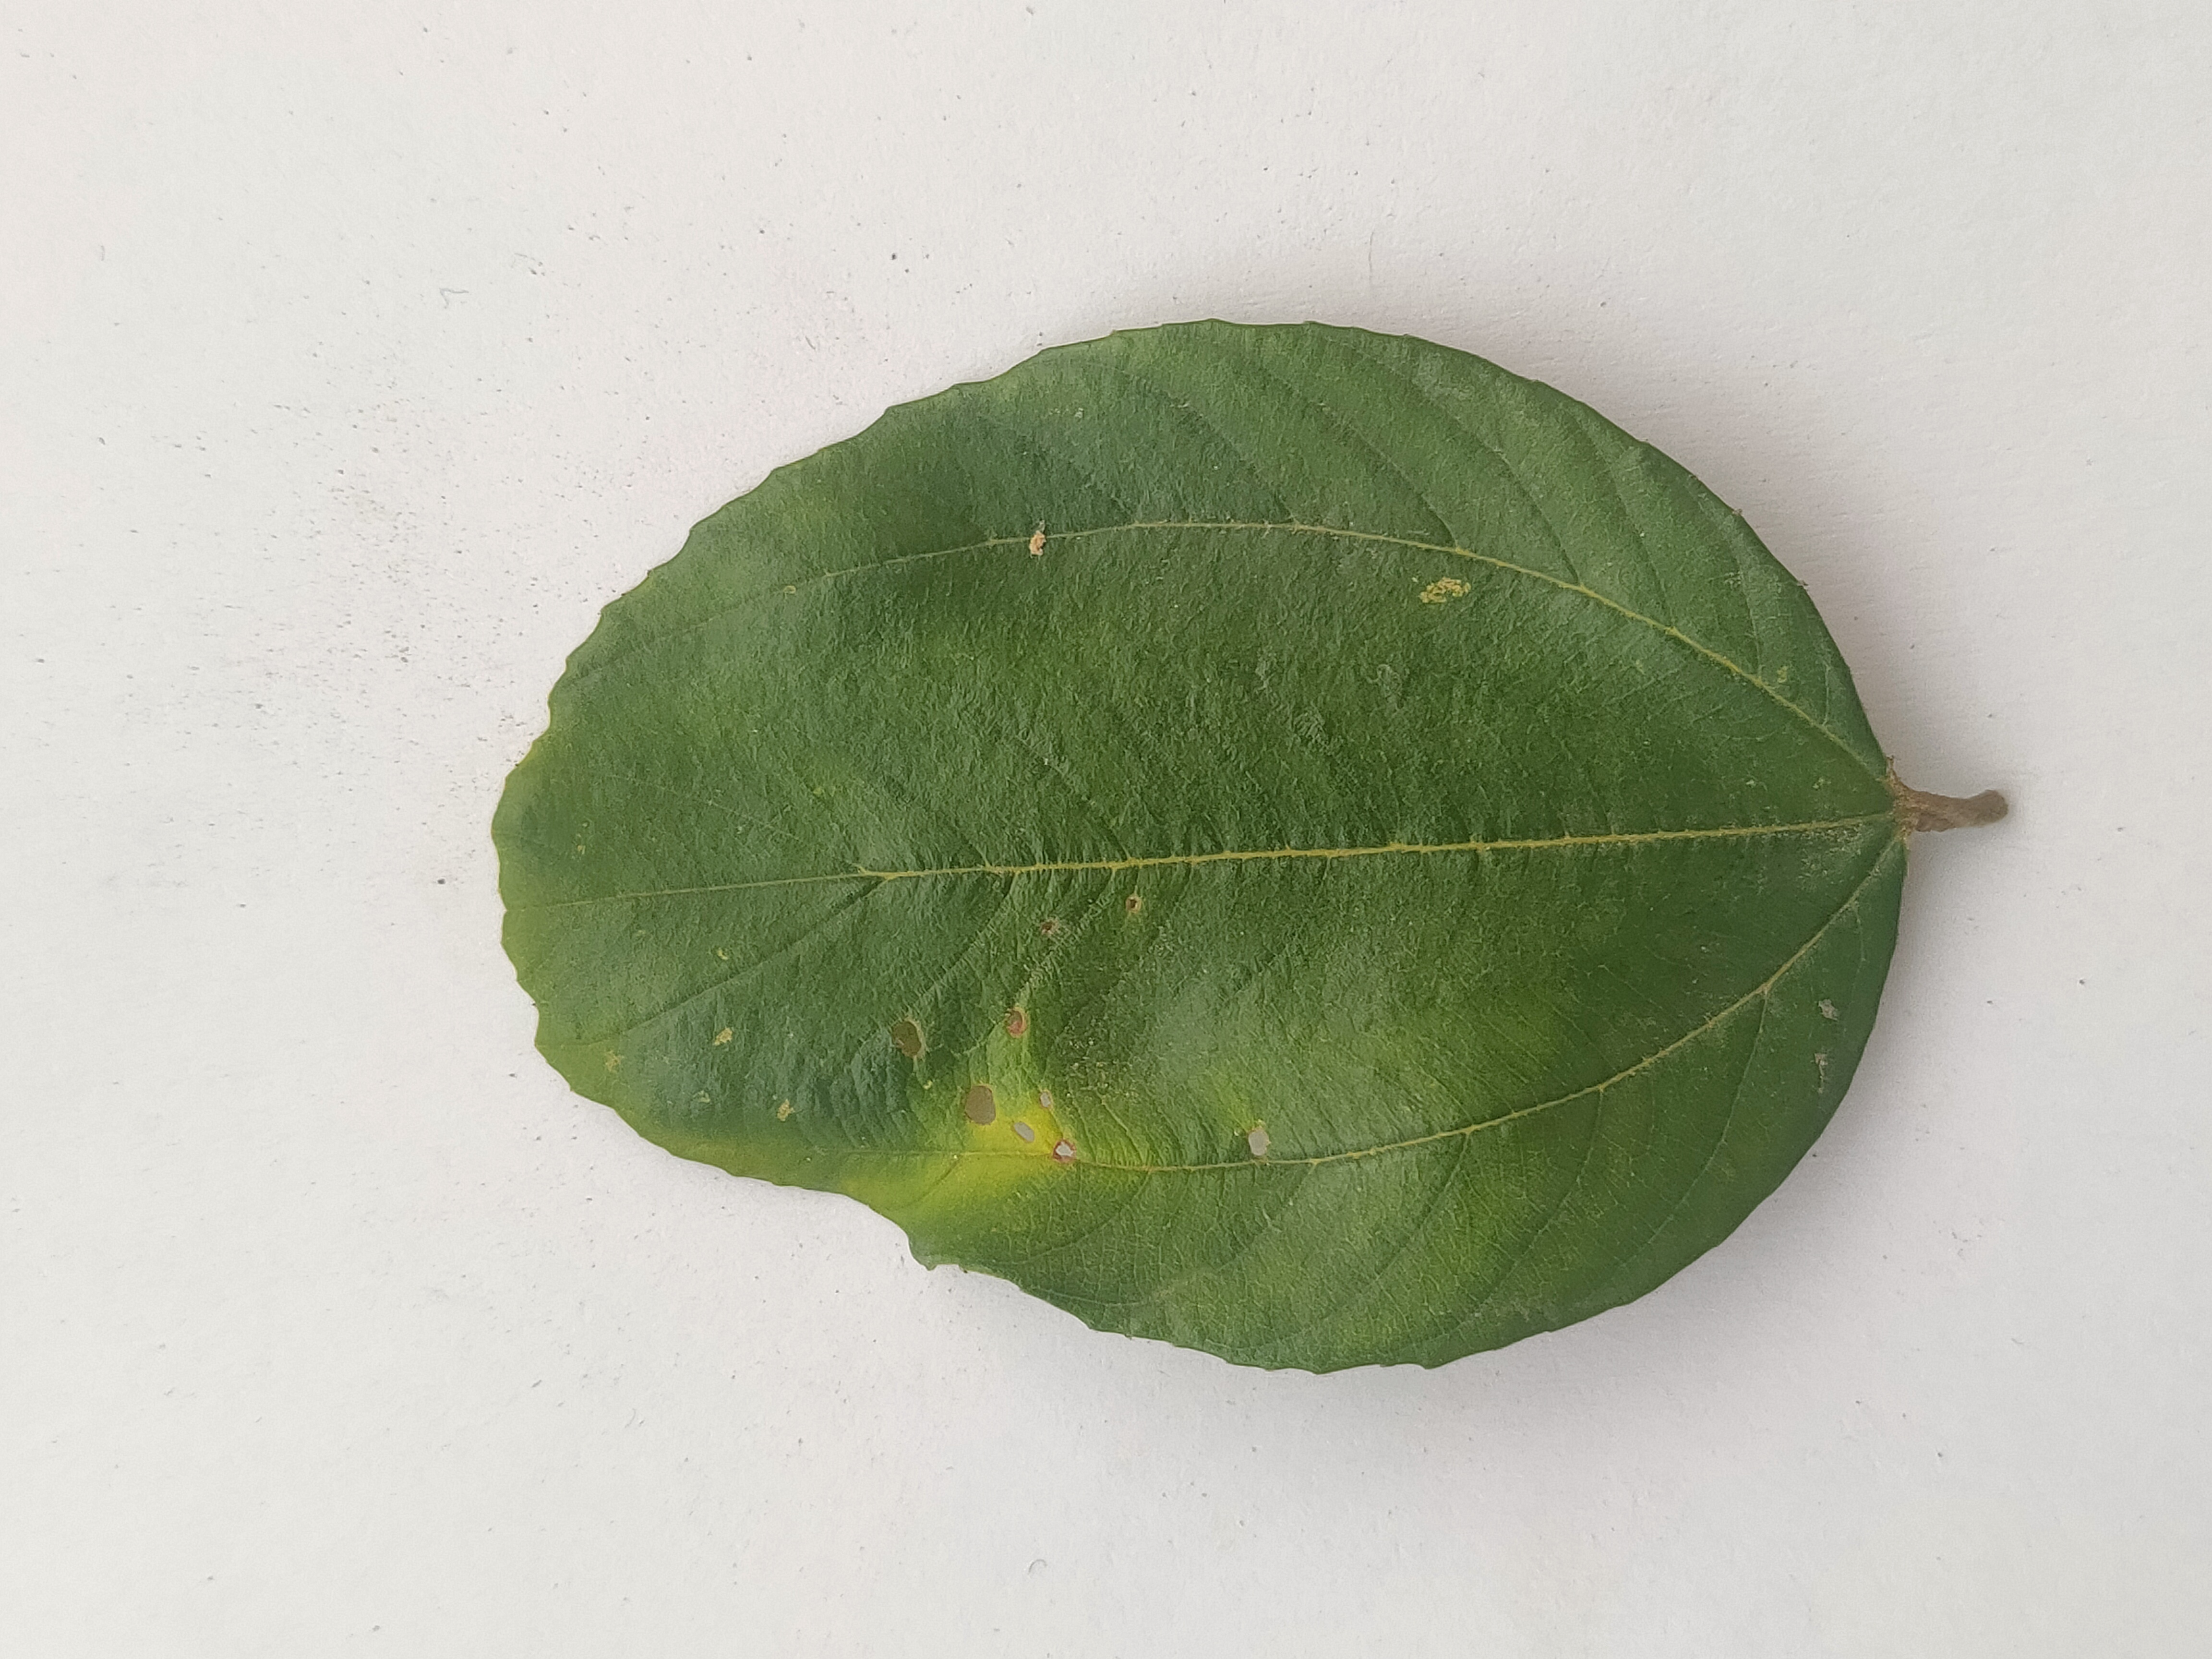
Leaf variety: Plum